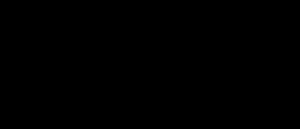
La berline est un véhicule hippomobile suspendu, fermé, à quatre places. Apparue à la fin du XVIIᵉ siècle, elle représente une grande évolution, par rapport à l’ancien carrosse, en matière de légèreté, de maniabilité et de confort.